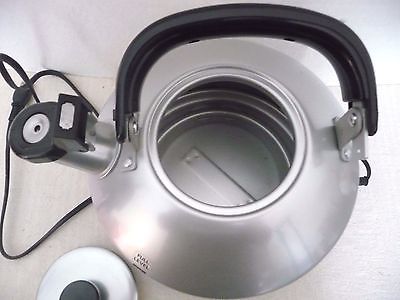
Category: kettle